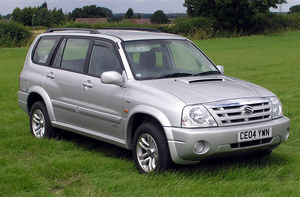
Suzuki Grand Vitara / Første generation (1998−2005)
Suzuki Grand Vitara er en offroader fra Suzuki. Bilen bygges i Egypten af Suzuki Egypt S.A.E.